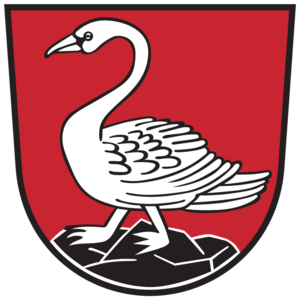
Metnitz est une commune autrichienne du district de Sankt Veit an der Glan en Carinthie.